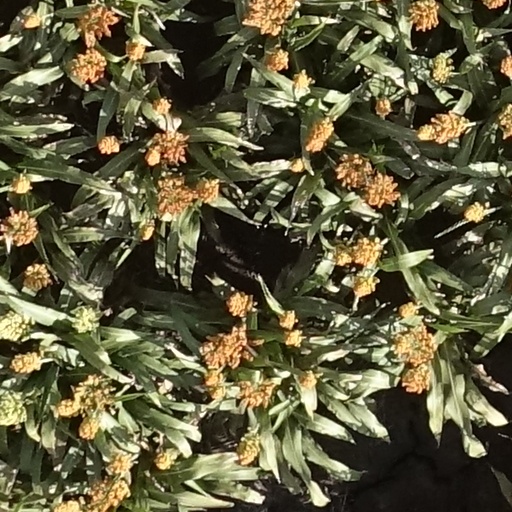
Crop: sorghum